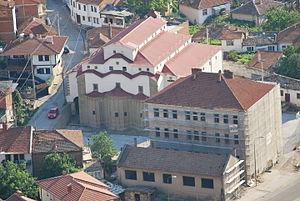
L'église de l'Assomption est une église orthodoxe située à Novo Selo, village de l'est de la République de Macédoine, situé à l'entrée de la ville de Chtip.